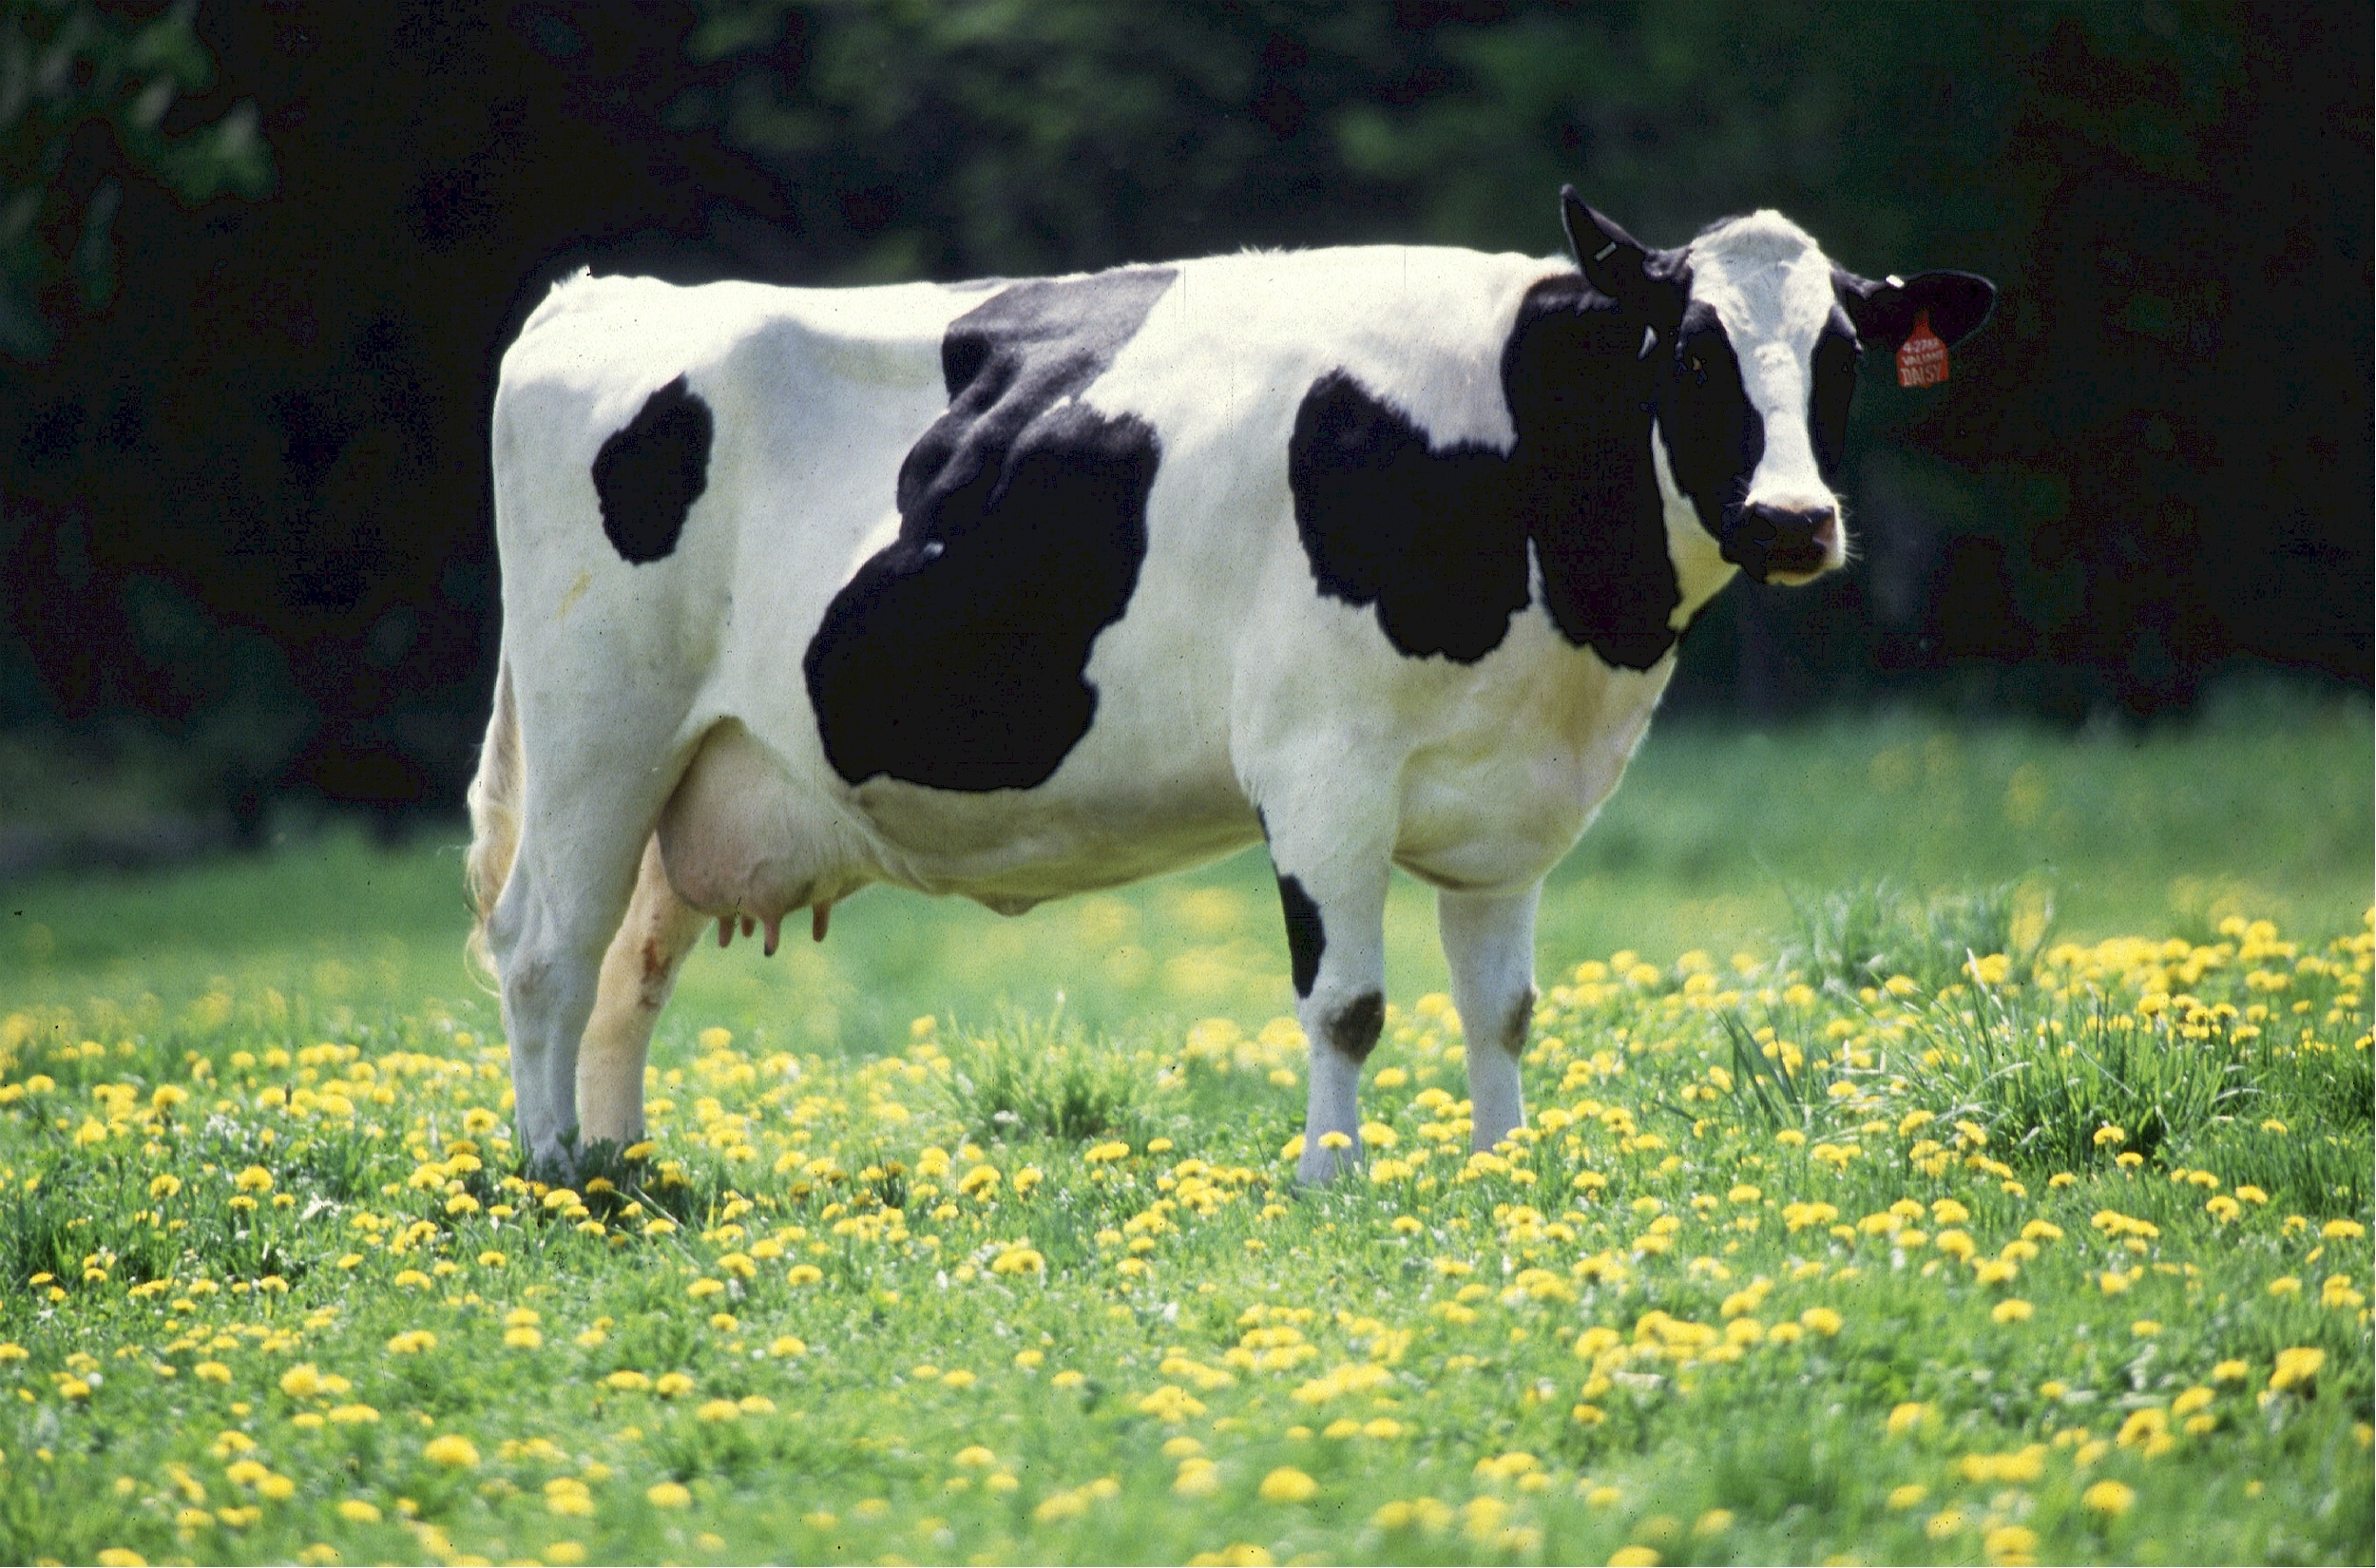
grass, field, farm, meadow, animal, rural, food, cow, farming, pasture, grazing, livestock, mammal, agriculture, milk, bovine, farmland, cheese, butter, bull, grassland, habitat, dairy, dairy cow, cattle like mammal, cow goat family